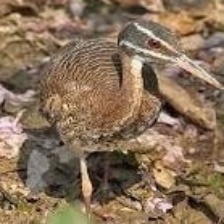
Species: SUNBITTERN
Scientific name:  EURYPYGA HELIAS